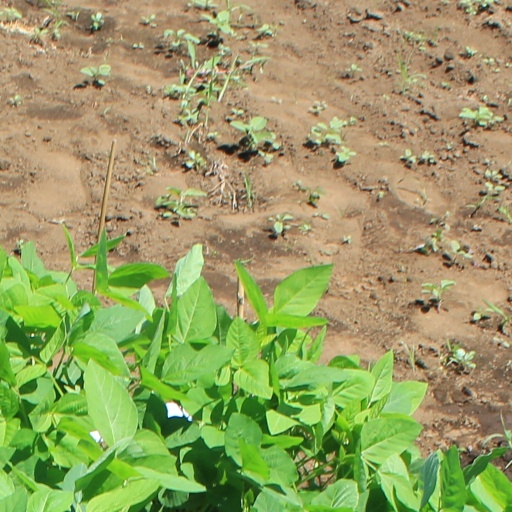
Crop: soybean